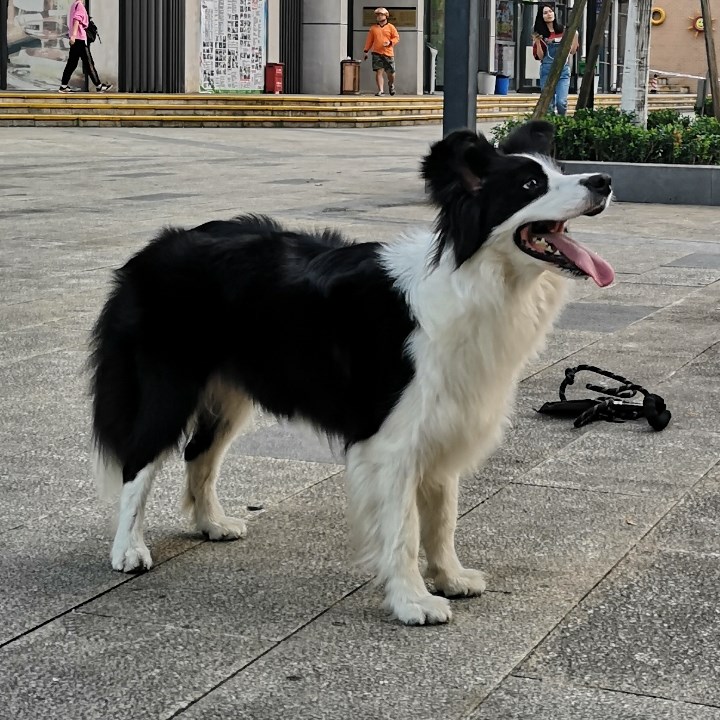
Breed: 2594-n000109-Border_collie